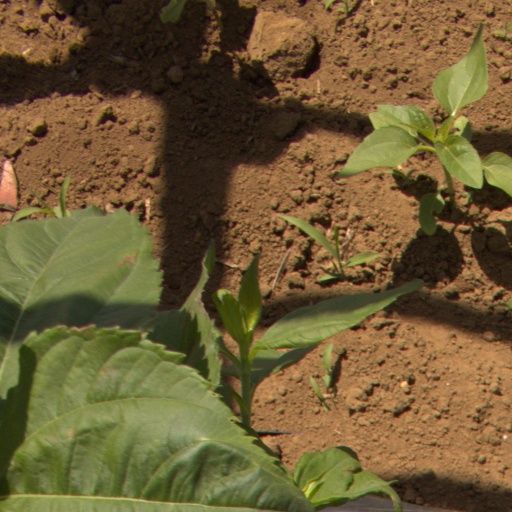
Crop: Jerusalem artichoke